The Intercontinental Derby (basketball)

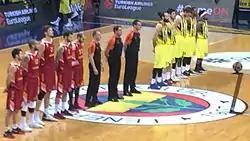
2016–17 EuroLeague match

Fenerbahçe consider themselves as the pioneers of basketball in Turkey, boasting their success in winning more trophies in the past seasons, including the 2016–17 EuroLeague title, which is marked as the first ever EuroLeague title won by a Turkish basketball club.